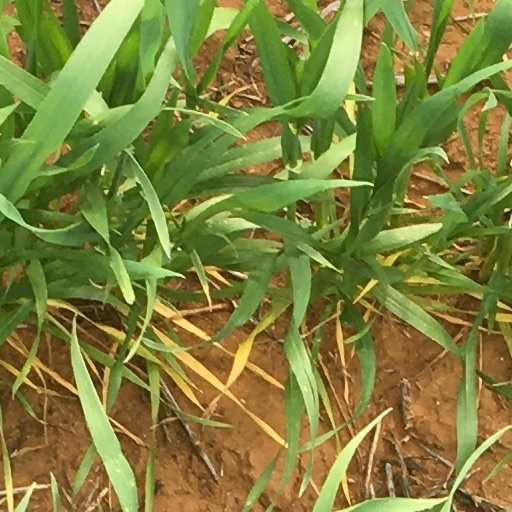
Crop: wheat